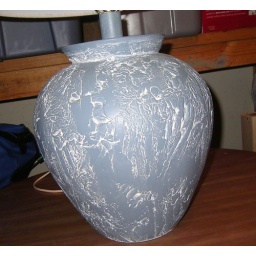
Ceramic table lamp in great condition. Asking $10 OBO